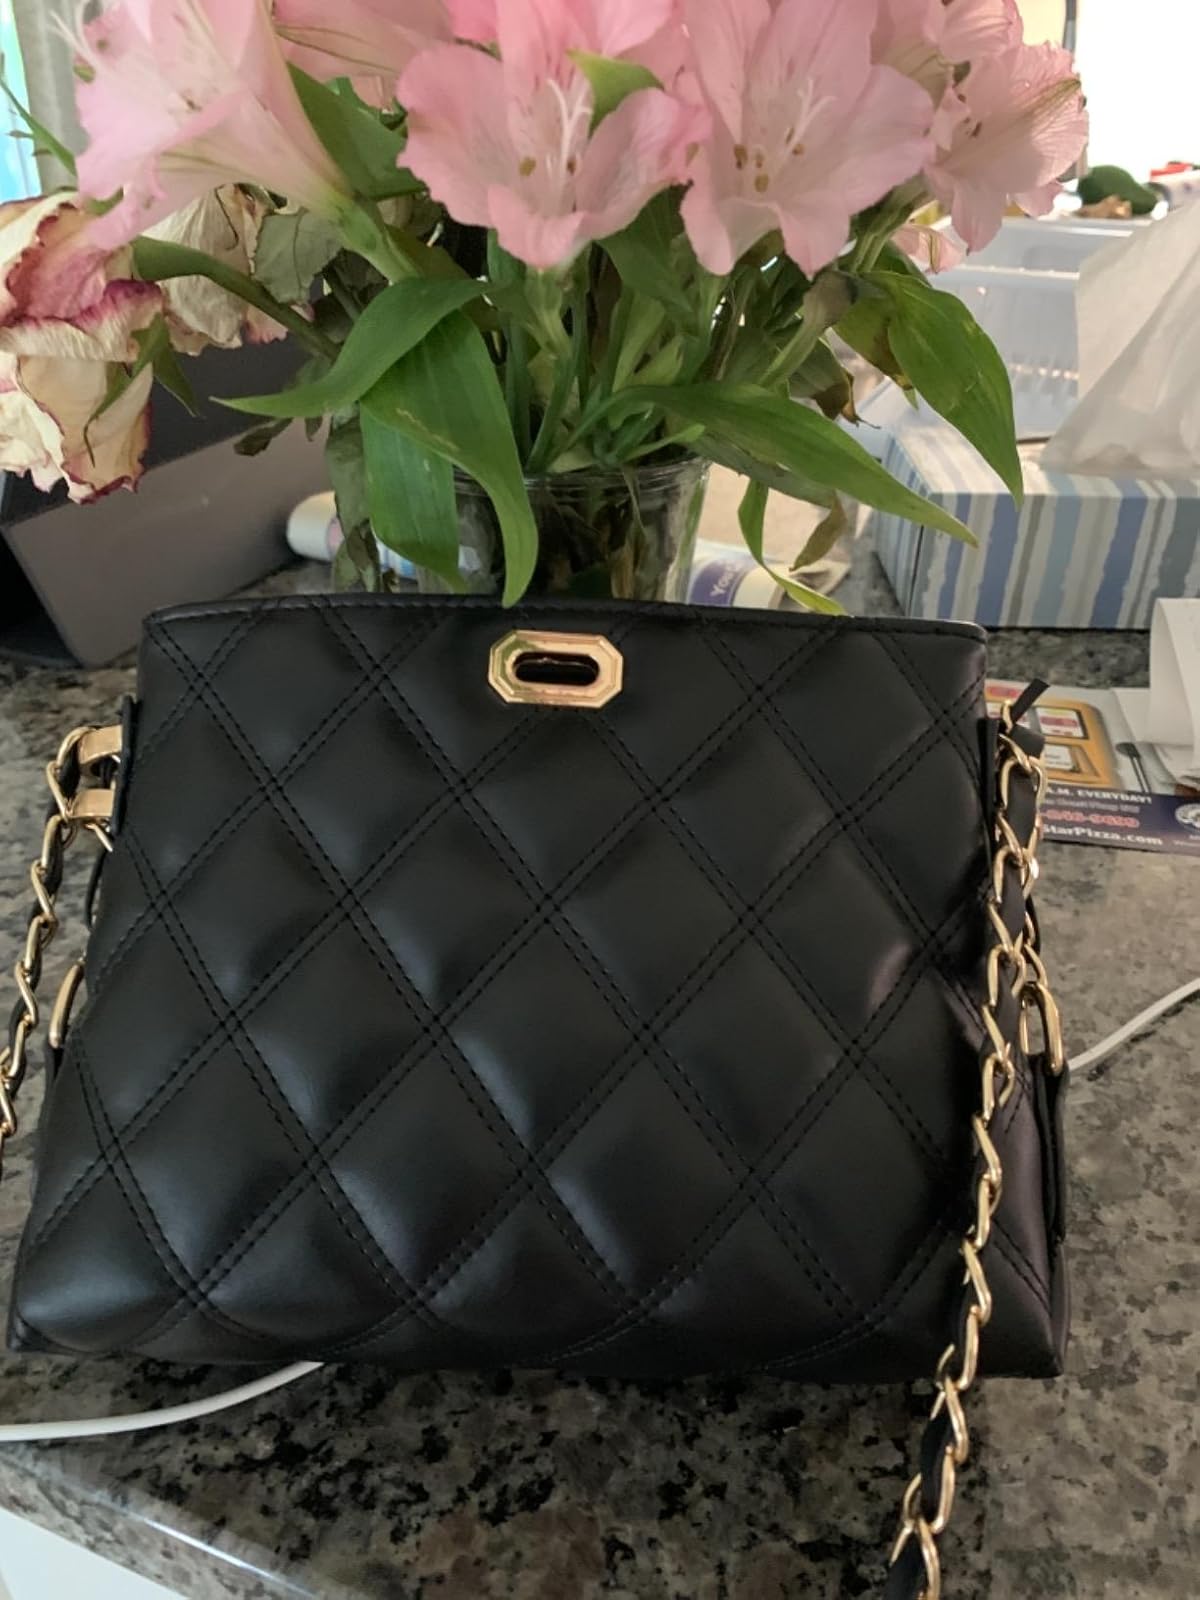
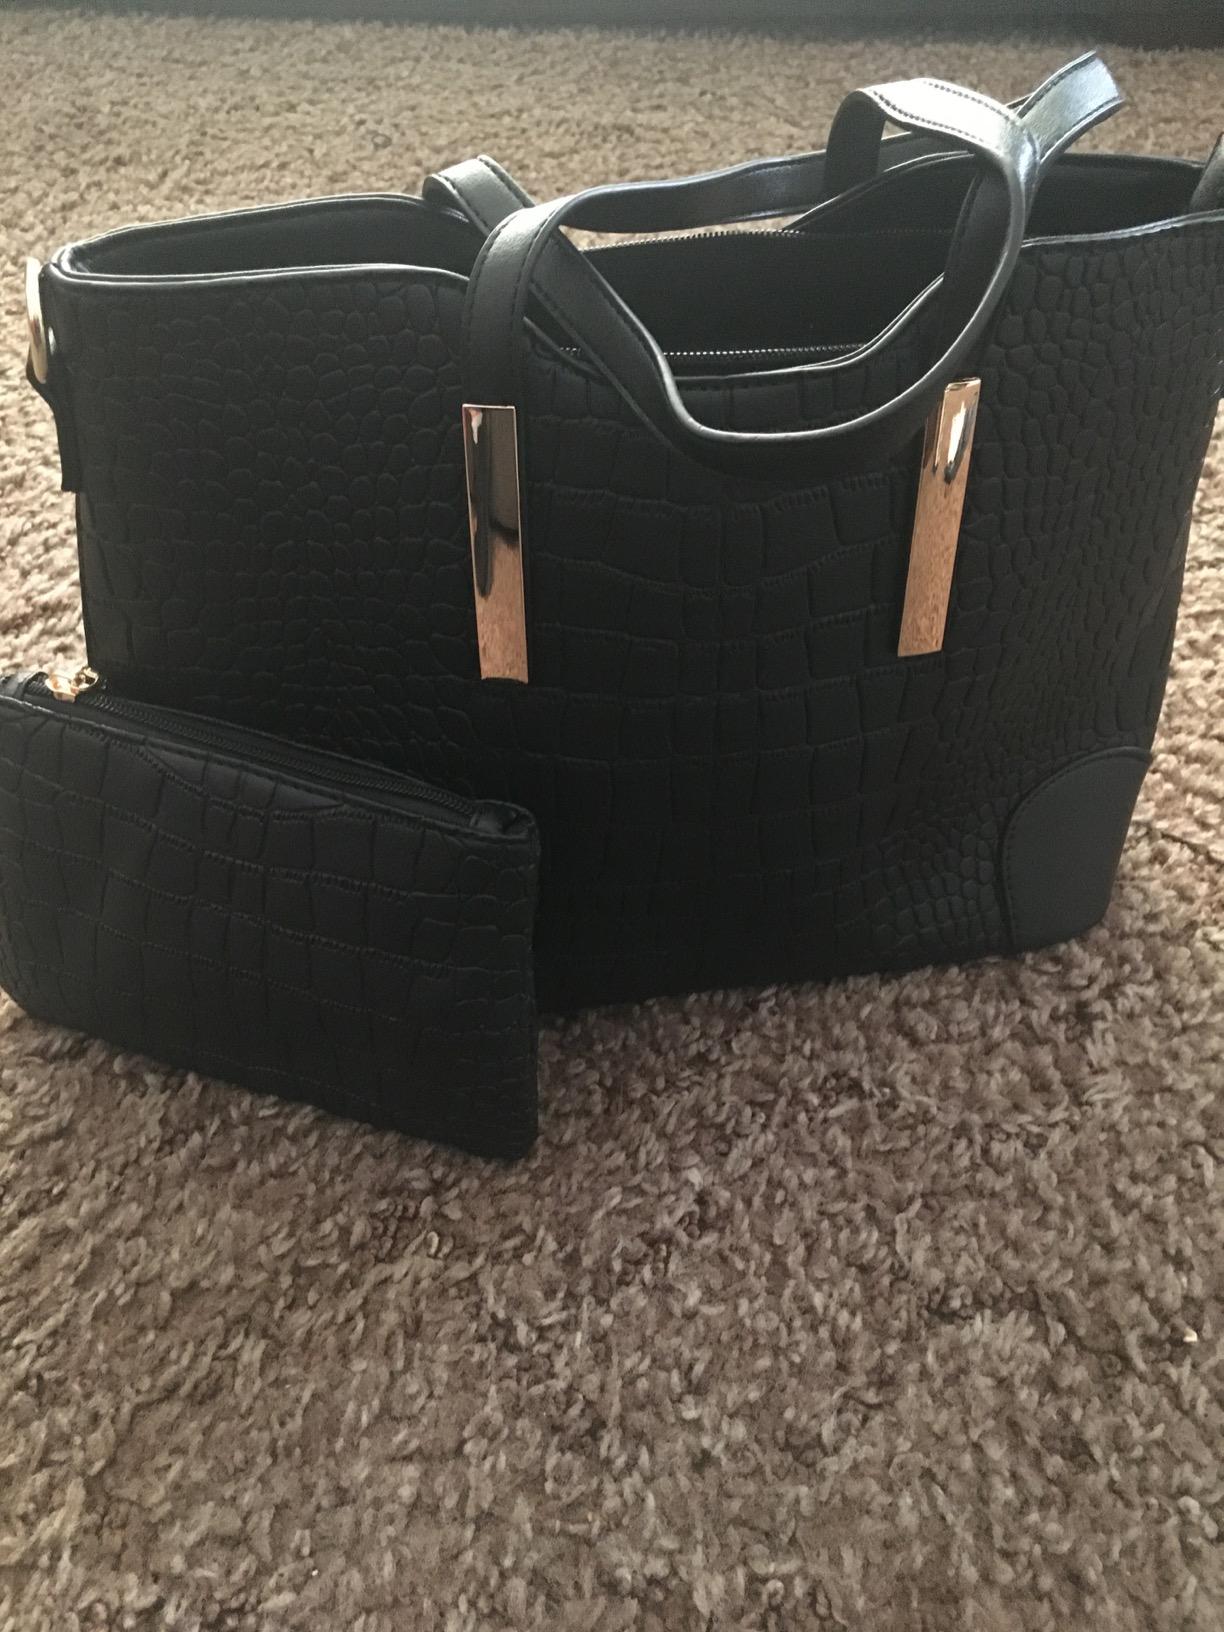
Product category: accessories_handbag
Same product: no